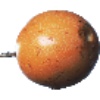
Label: Granadilla 1